Sly and Robbie discography

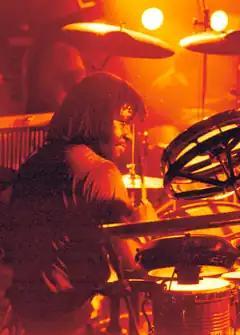
Sly Dunbar, touring with Peter Tosh, Top Rank, Cardiff.

This is the discography for Jamaican reggae production duo Sly and Robbie.